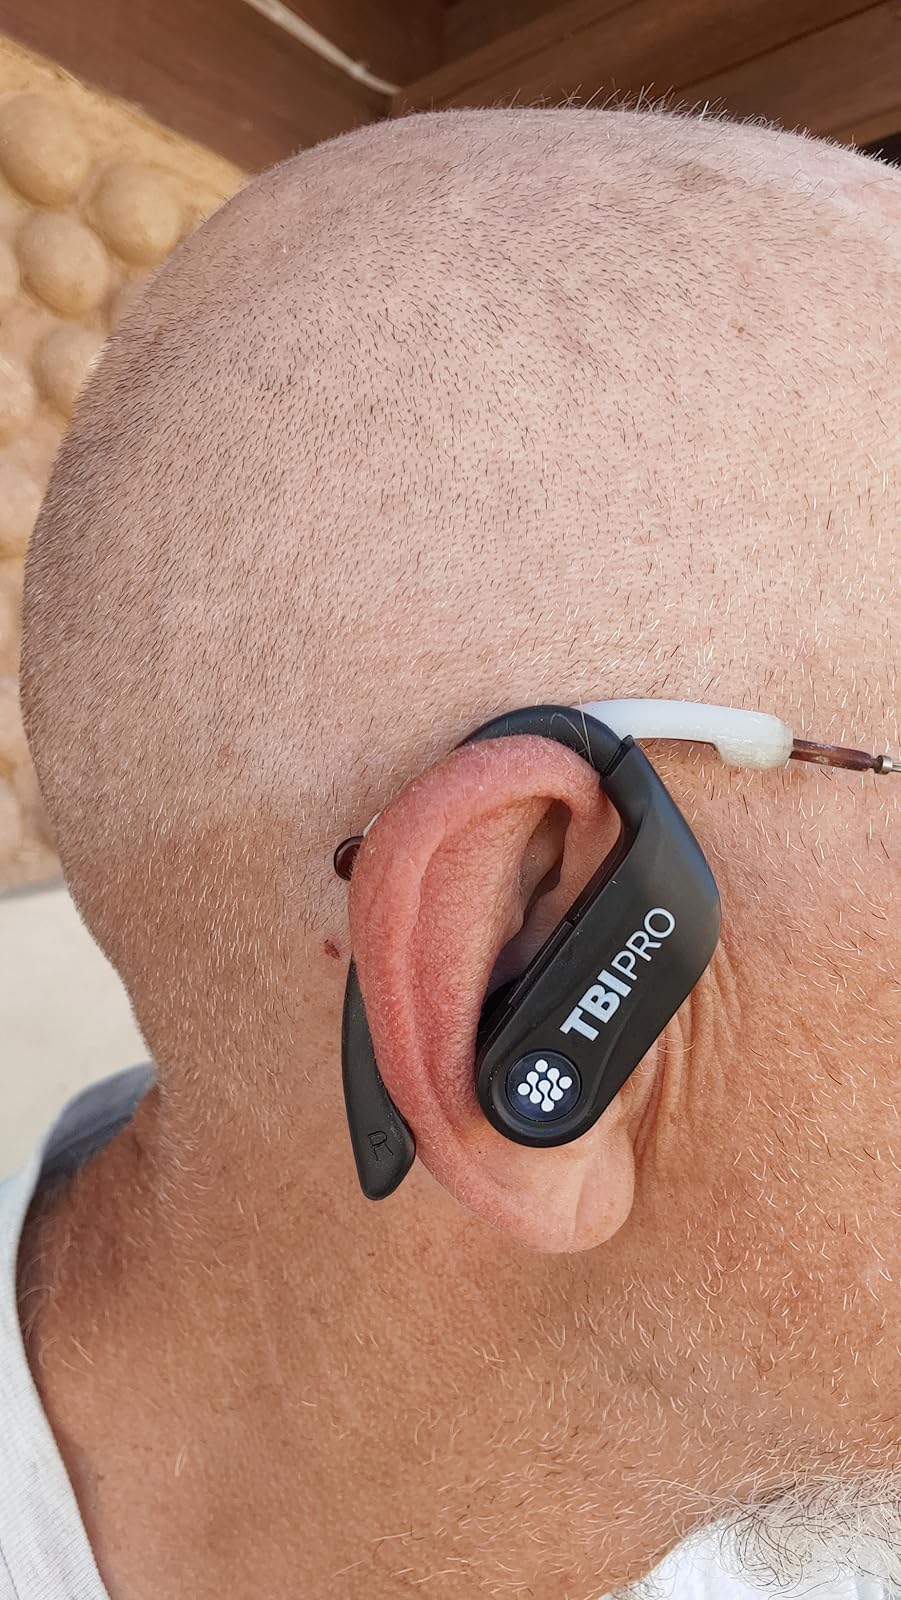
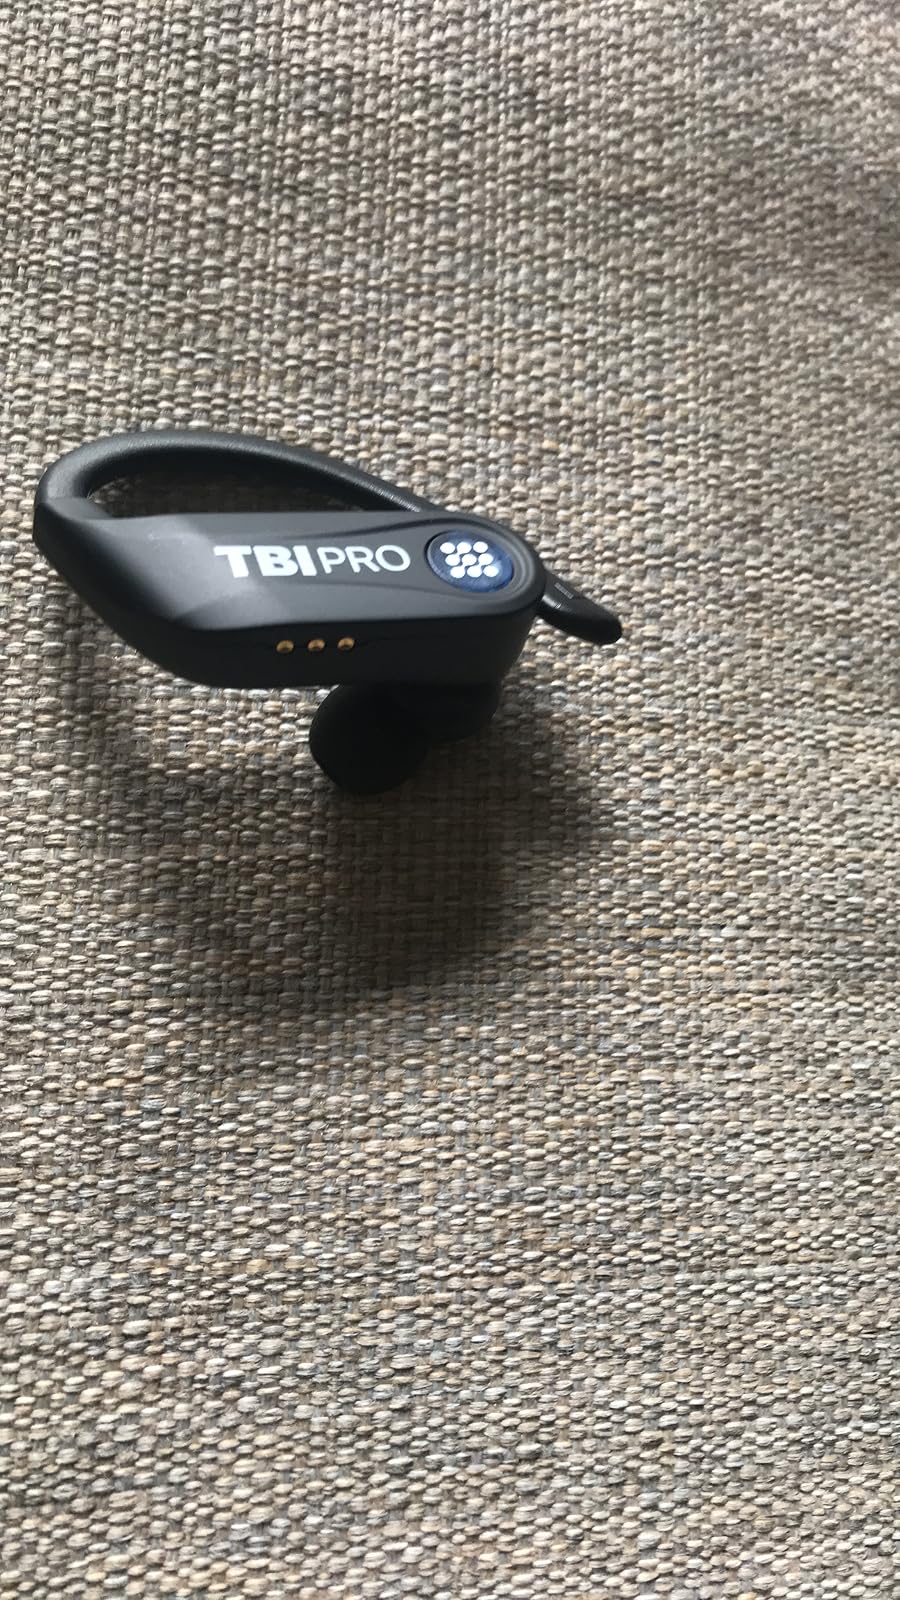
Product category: earbuds
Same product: yes